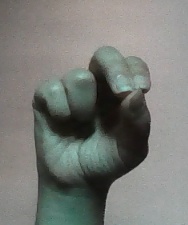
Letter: gaaf